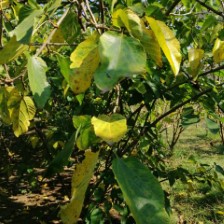
Variety: WhiteKing